Mary Walcott

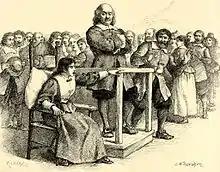
Walcott at the Salem witch trials

Mary Walcott (July 5, 1675 – 1752) was one of the "afflicted" girls called as a witness at the Salem witch trials in early 1692-93.